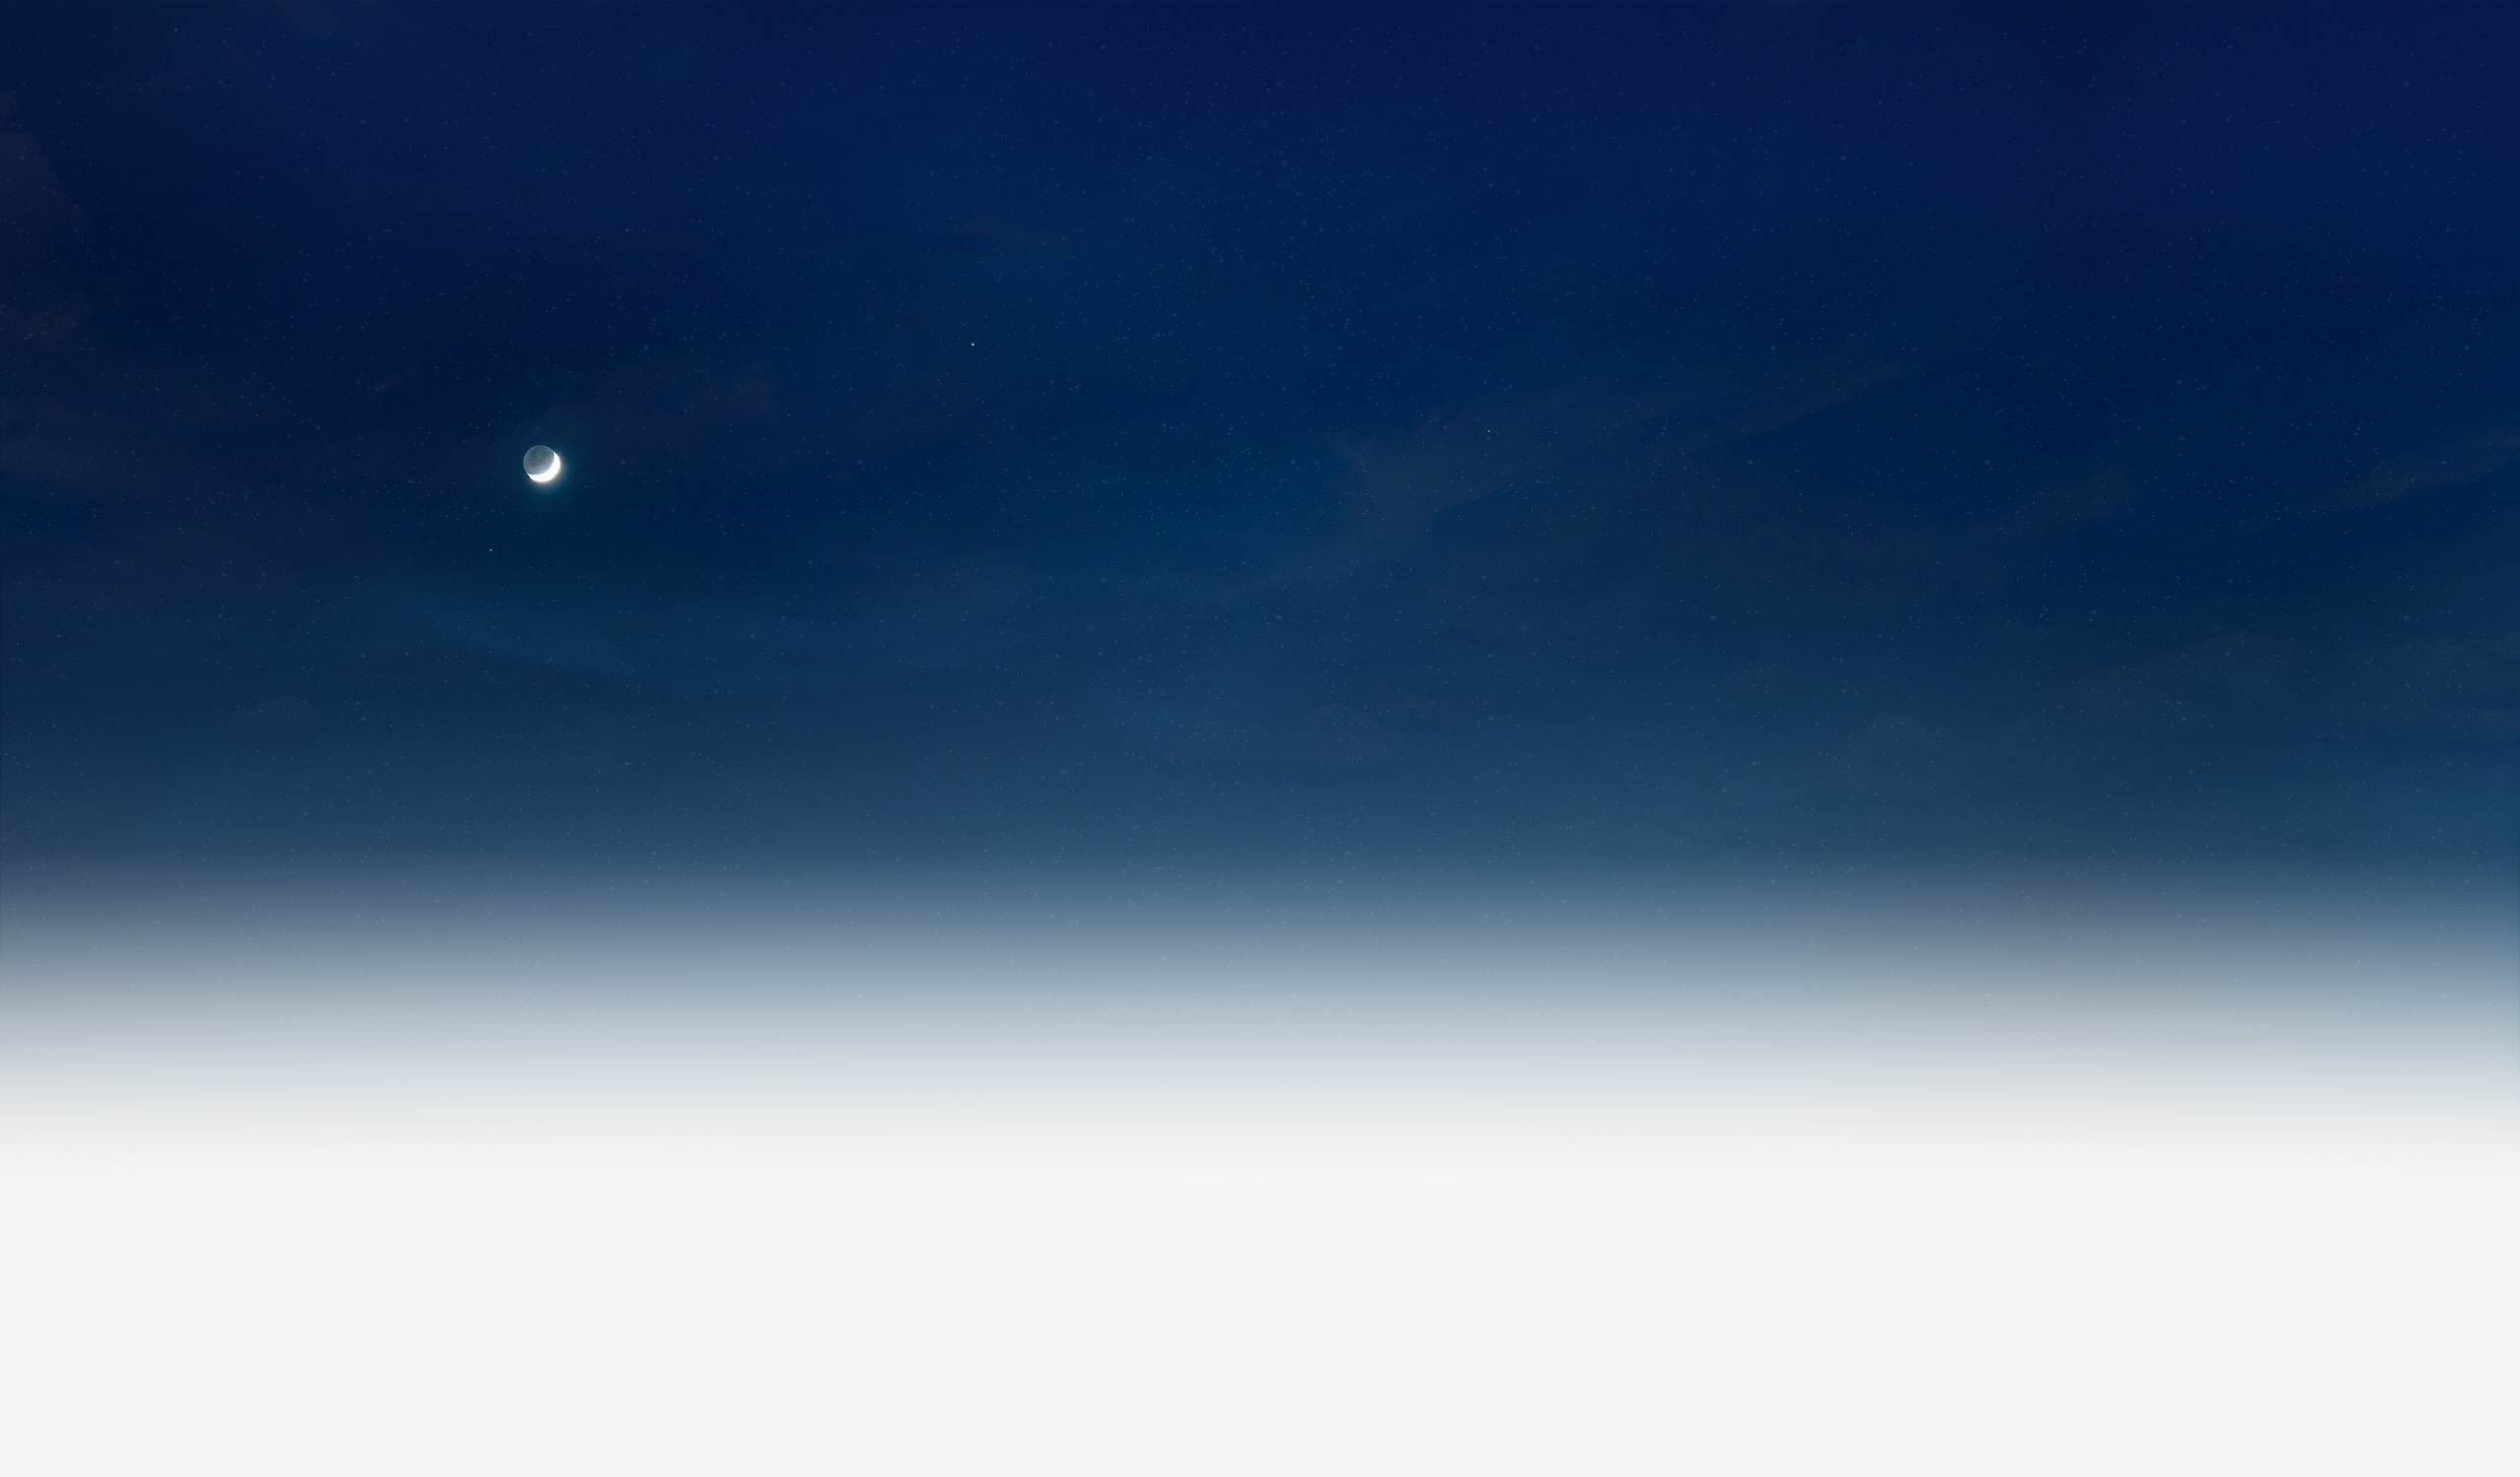
nature, horizon, light, cloud, sky, sunlight, atmosphere, dark, environment, tranquil, scenic, weather, moon, cloudscape, outer space, outdoors, clouds, nightsky, meteorology, astronomical object, clear night, atmosphere of earth